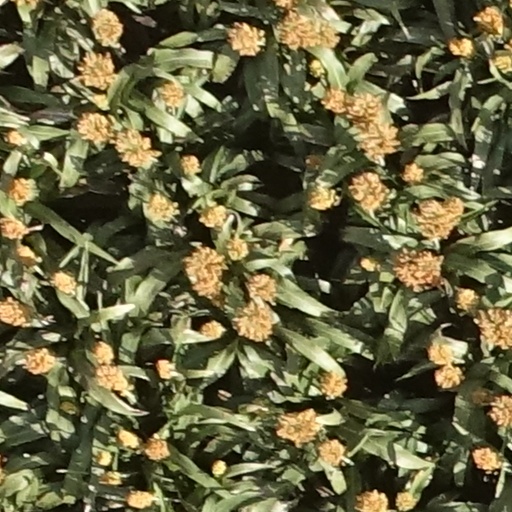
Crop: sorghum